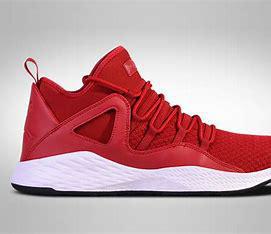
Brand: Jordan
Model: Formula 23